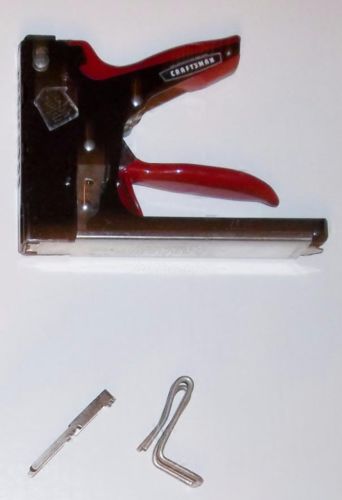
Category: stapler